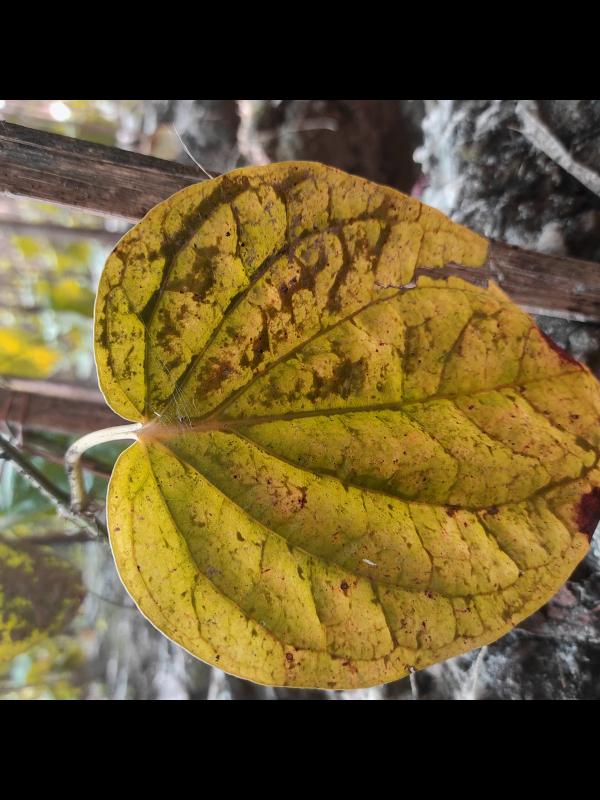
Label: Fungal_Brown_Spot_Disease